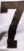
Number: 7